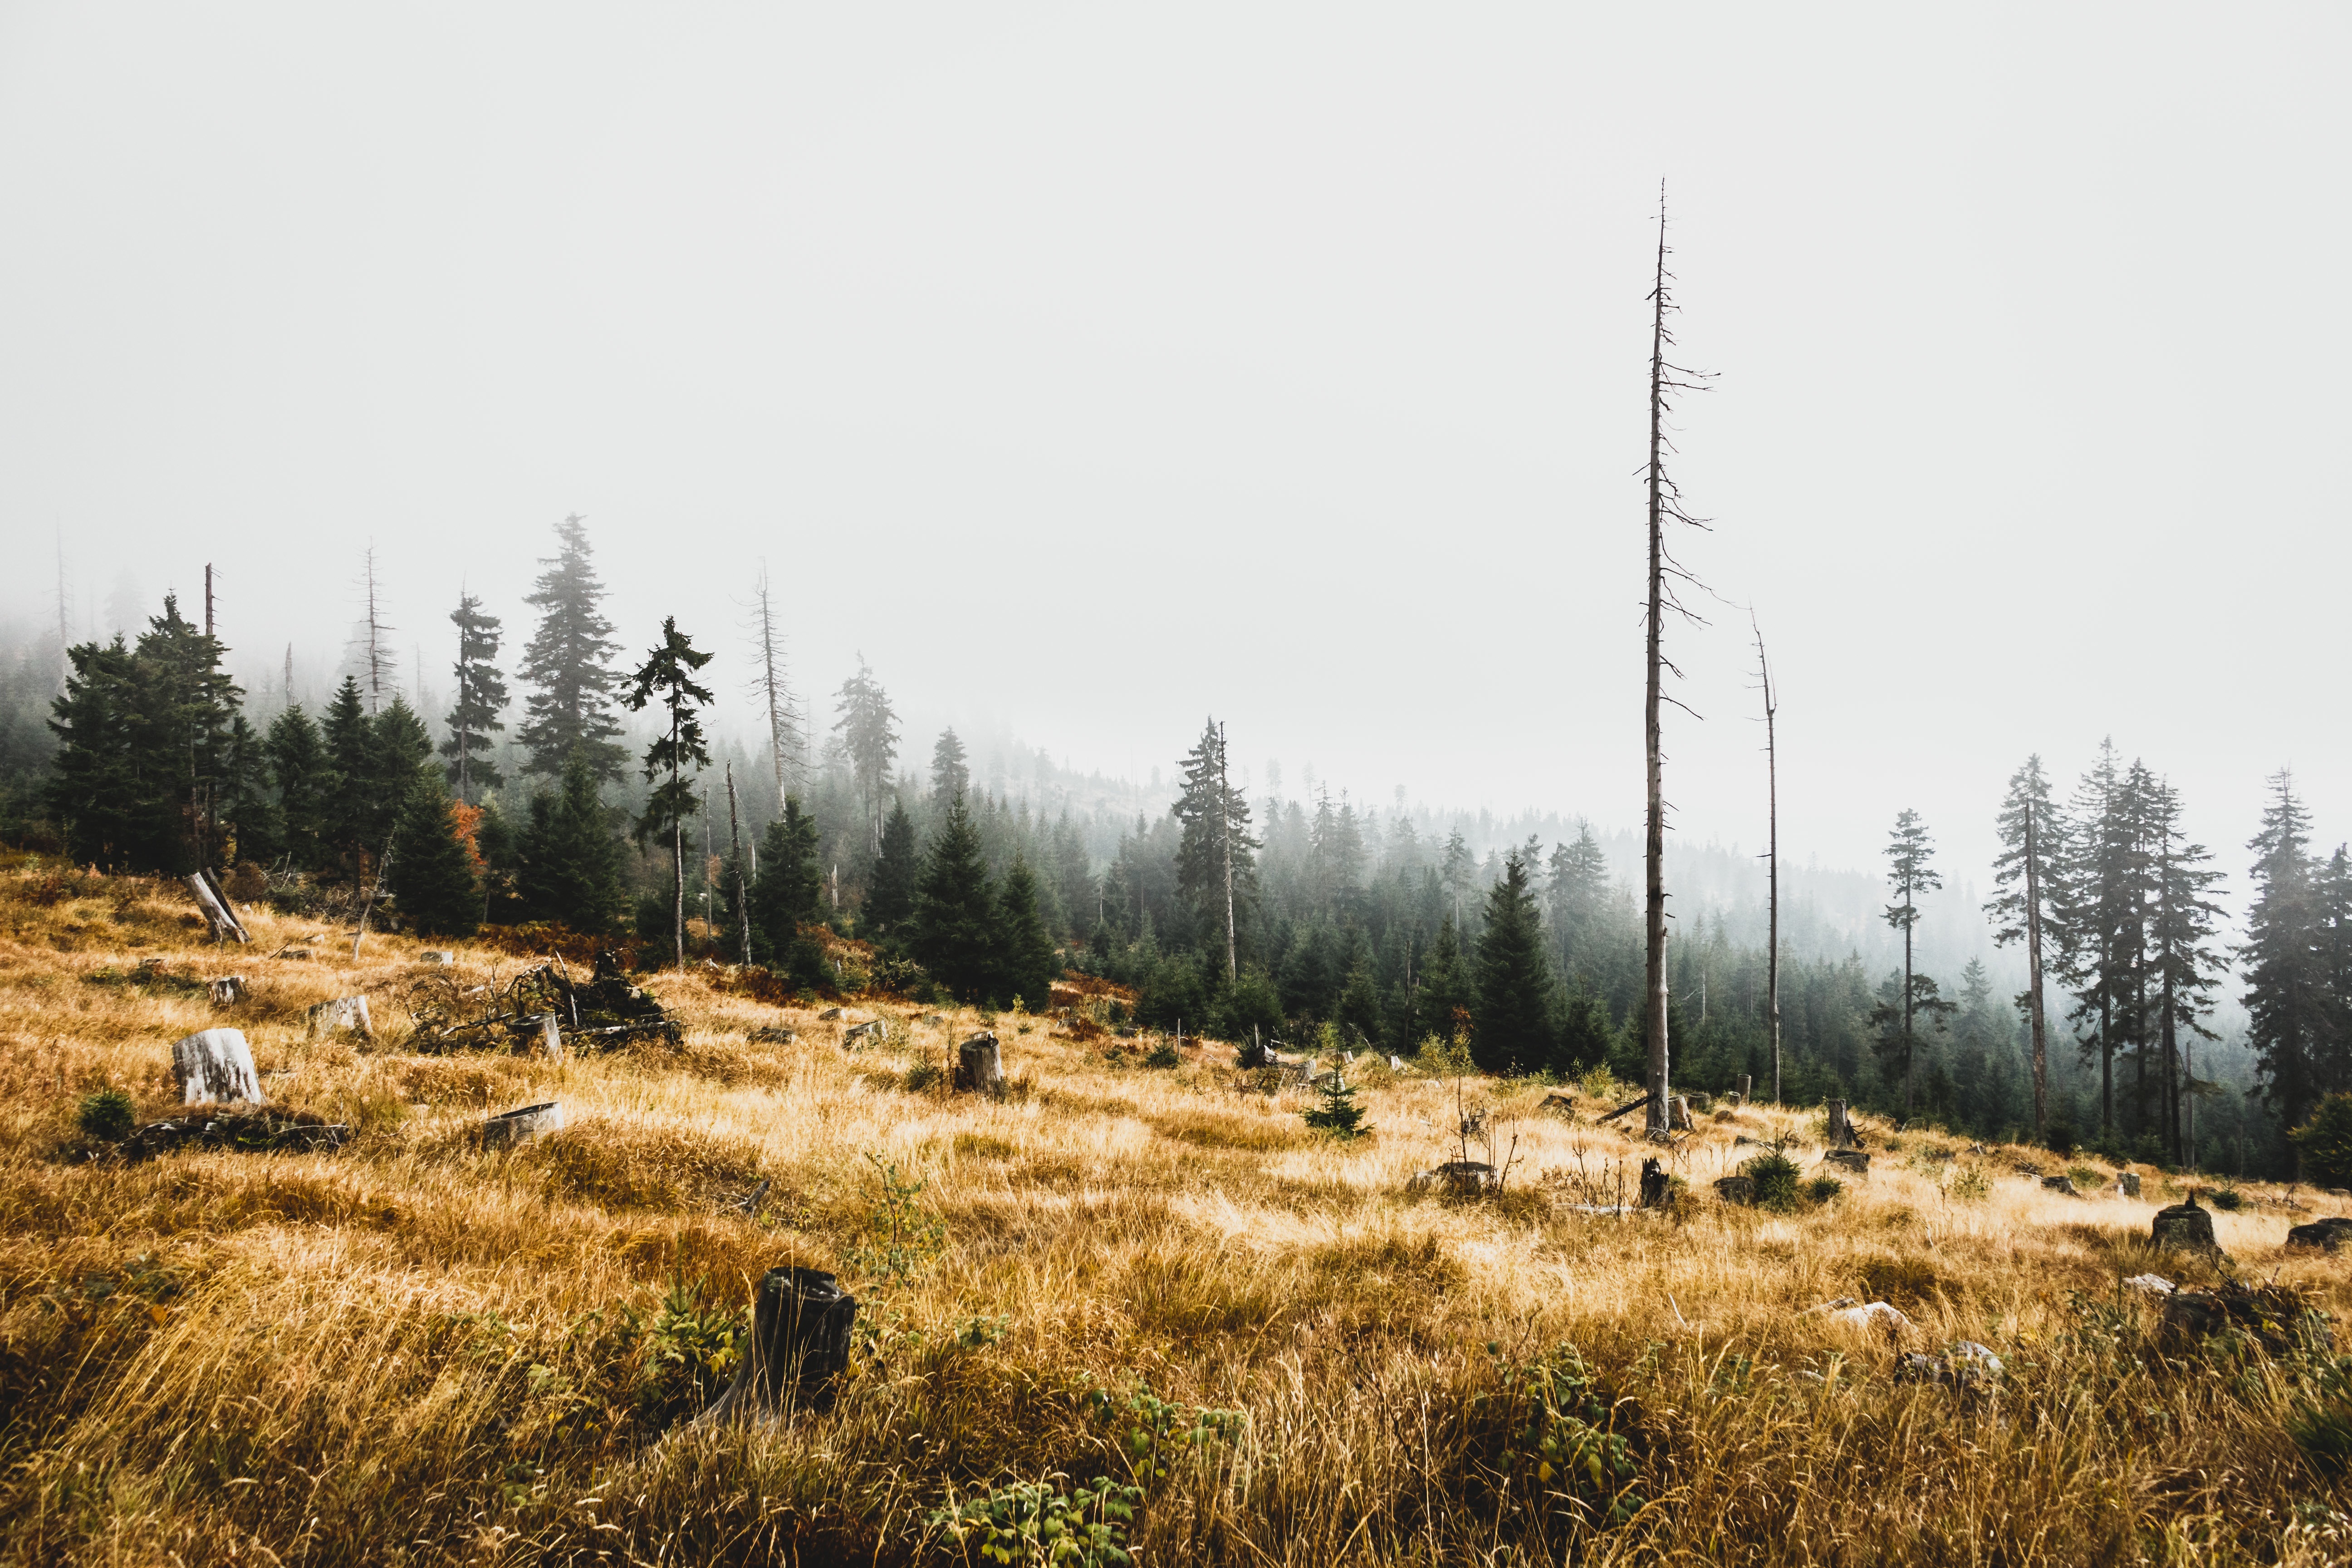
landscape, tree, forest, grass, outdoor, wilderness, mountain, winter, plant, meadow, prairie, countryside, hill, golden, scenic, autumn, scenery, hillside, season, ridge, habitat, autumn landscape, ecosystem, natural environment, atmospheric phenomenon, woody plant